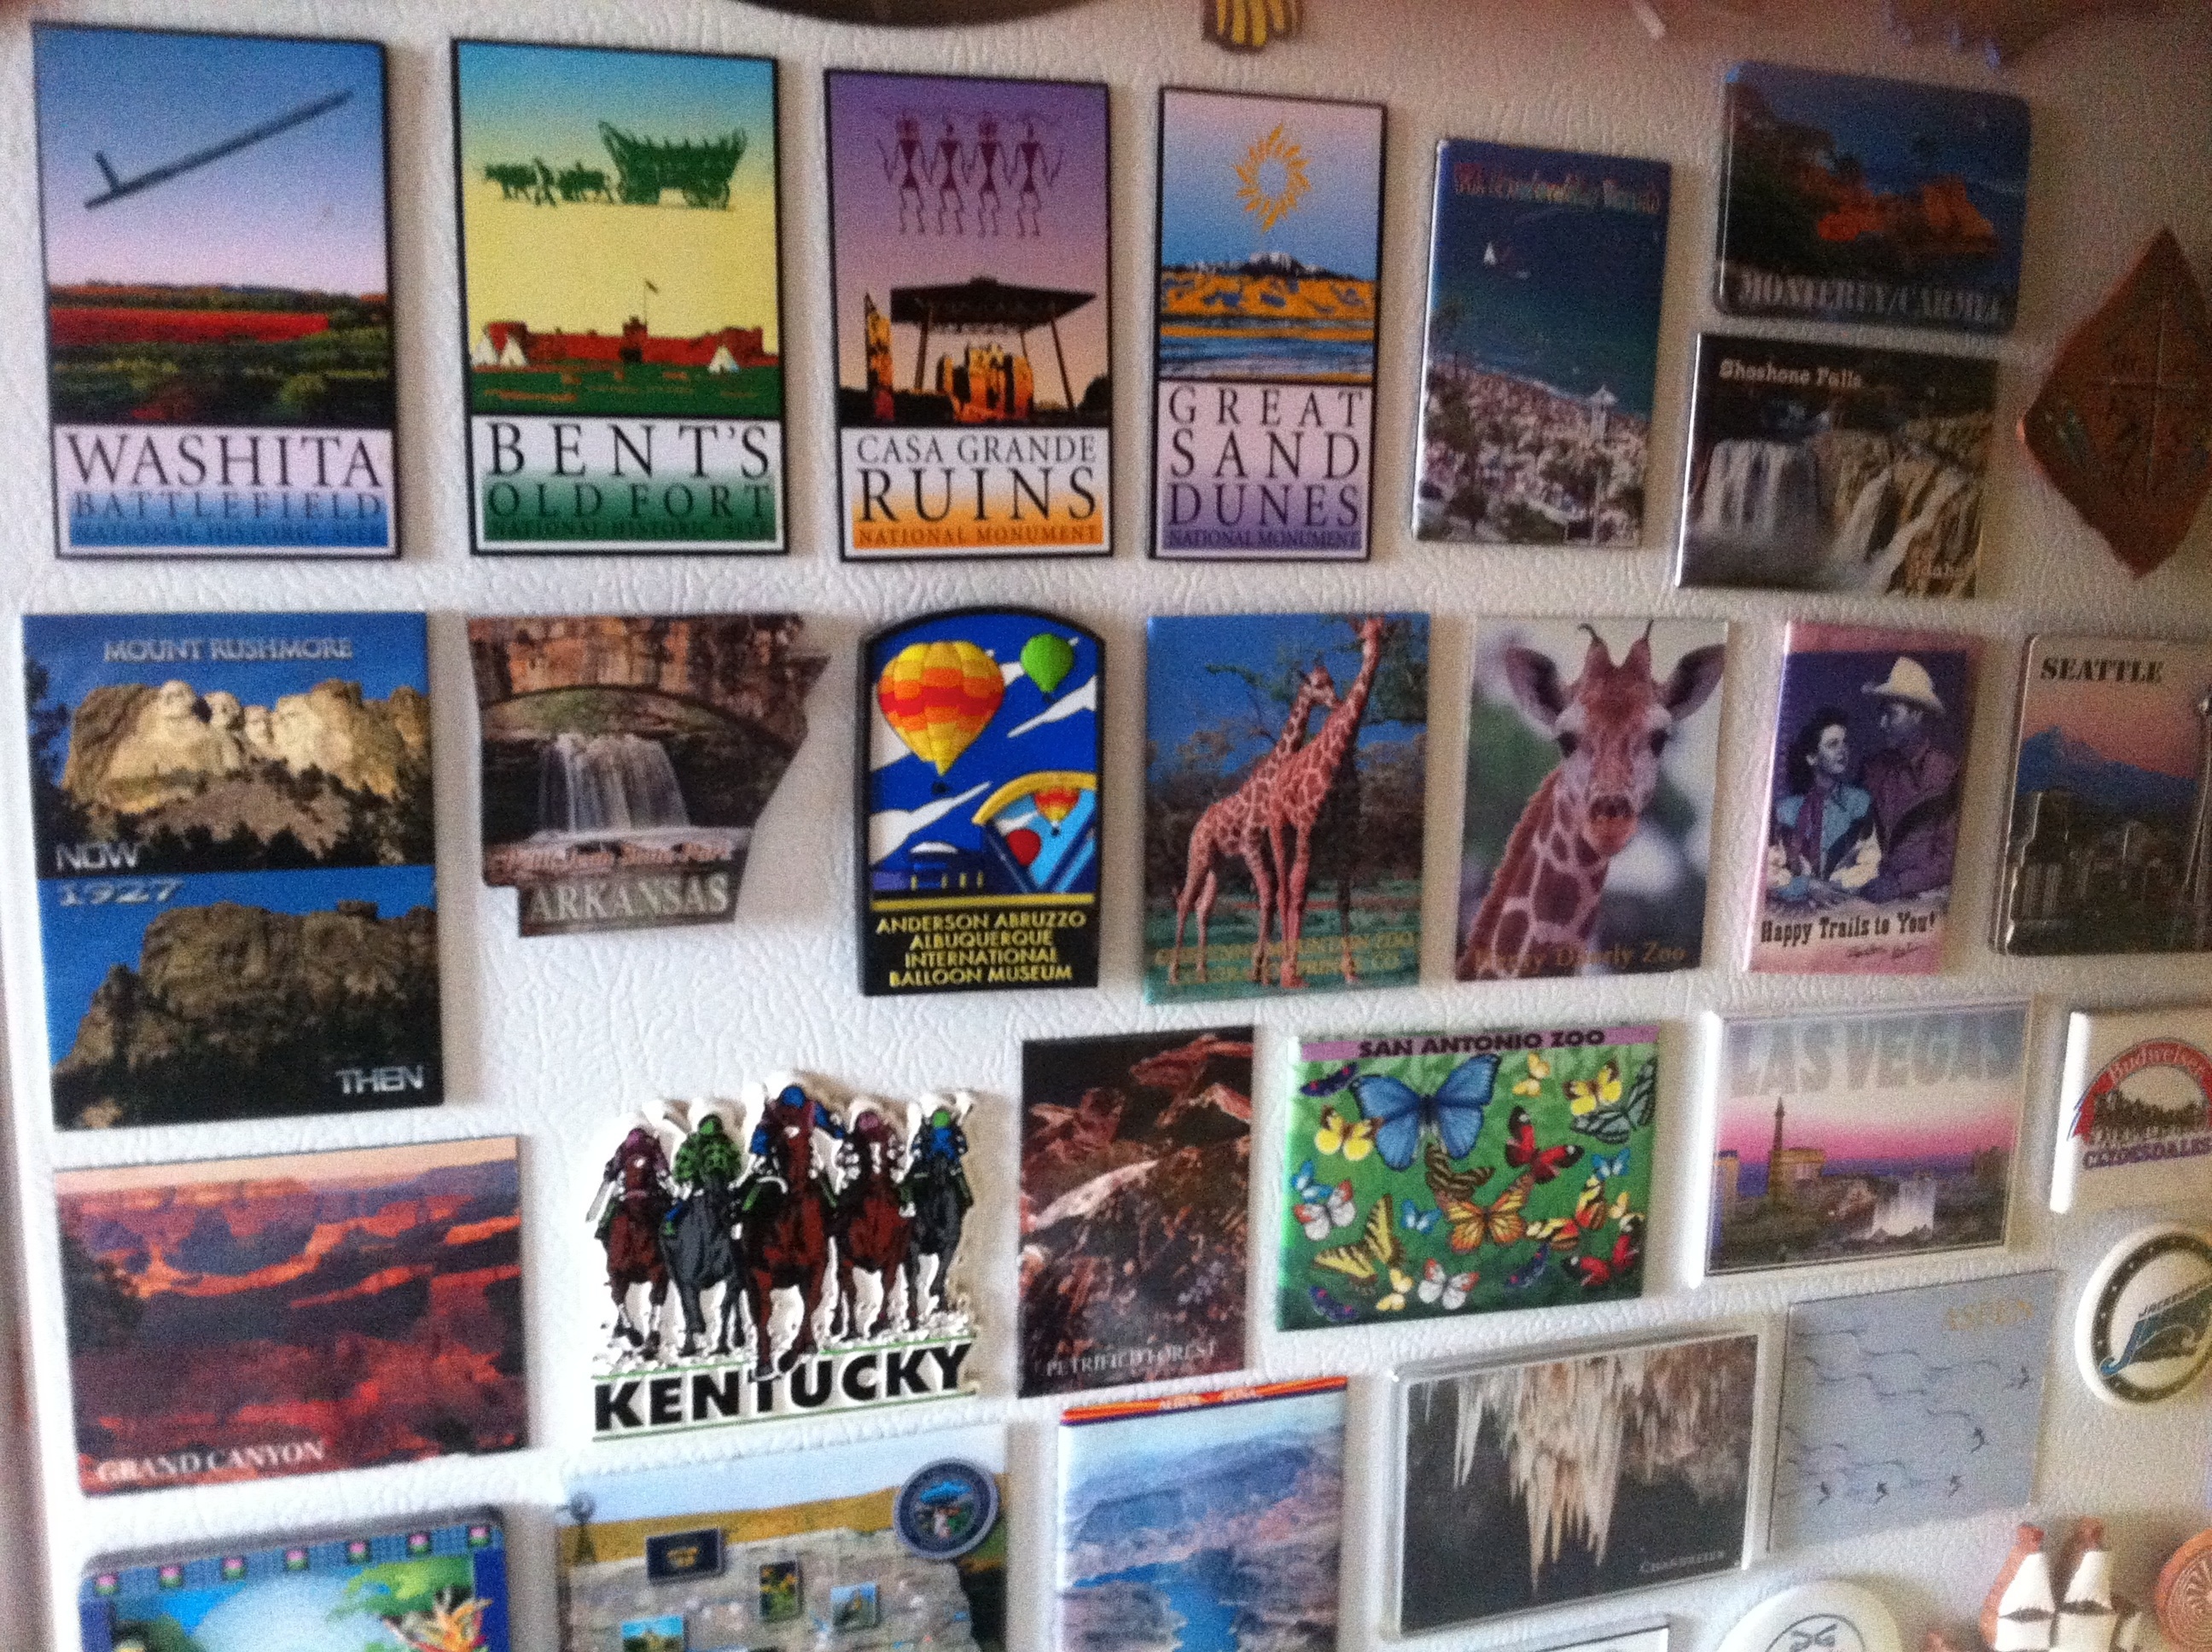
gadget, art, odyssey, comics, wyoming